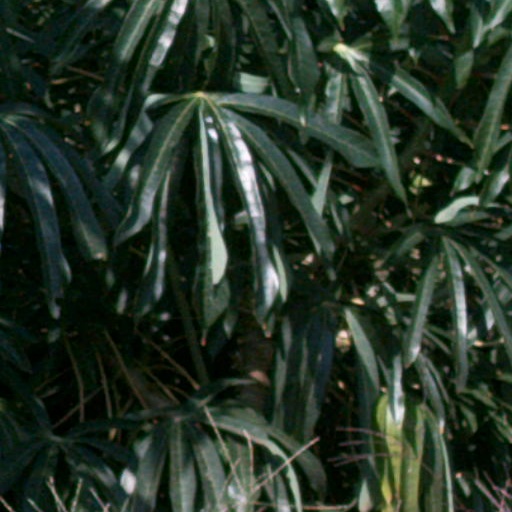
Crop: cassava